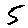
Label: 5